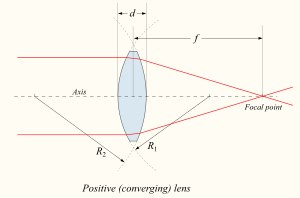
Tynd linse
Illustration af en samlelinse med tykkelsen